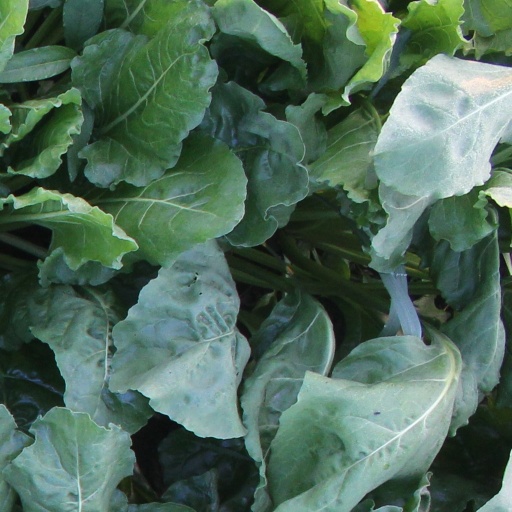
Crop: sugar beet